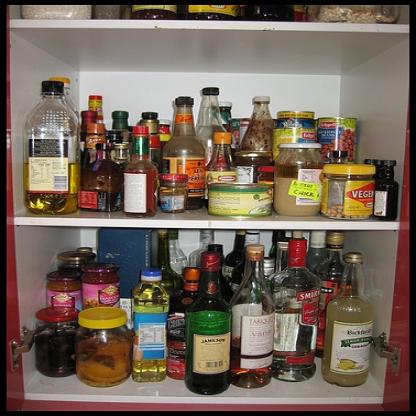
Scene: Indoor